Jack D. Fischer

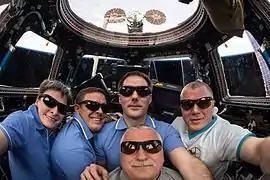
Fischer (second left) with the rest of the Expedition 51 crew in the cupola

Originally assigned to the Expedition 52/53 crew, he was reassigned to launch aboard Soyuz MS-04 to the ISS in April 2017 as a flight engineer for Expedition 51/52.